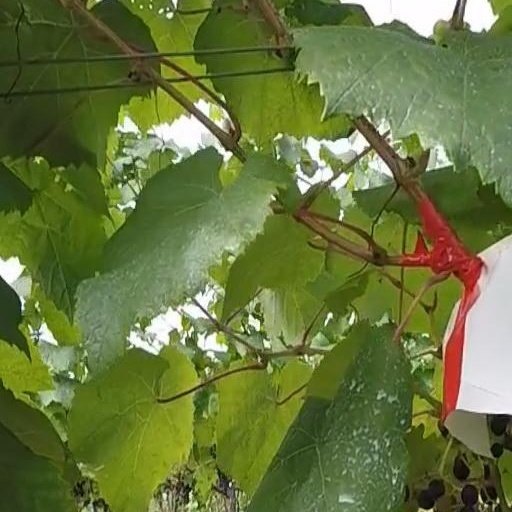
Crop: grape